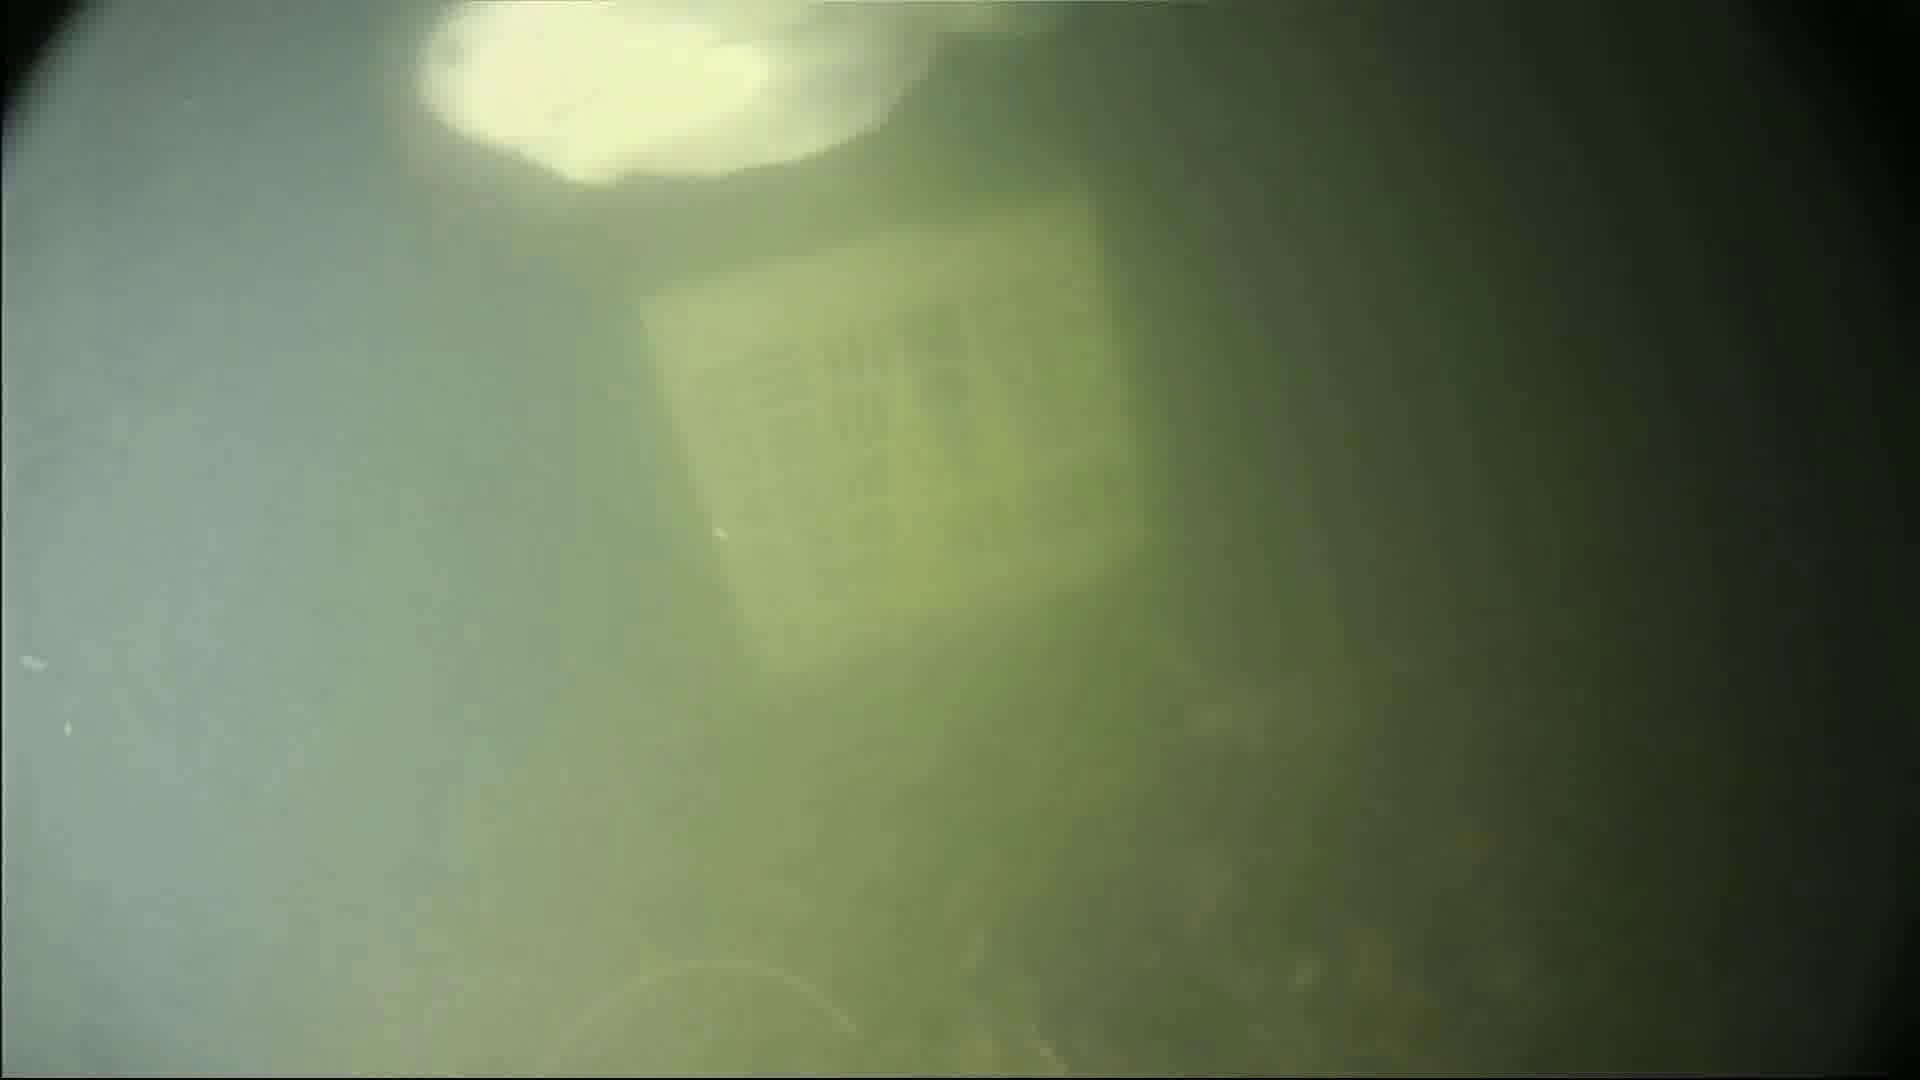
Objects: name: fish